Daniela Ryf

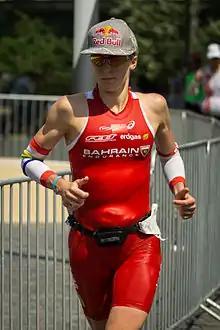
Daniela Ryf at Ironman Germany in 2015

Daniela Ryf (born 29 May 1987) is a Swiss triathlete. She is the titles holder of the Ironman World Championship of 2015, 2016, 2017, 2018 and 2021; and of the Ironman 70.3 World Championship of the 2014, 2015, 2017, 2018, and 2019.